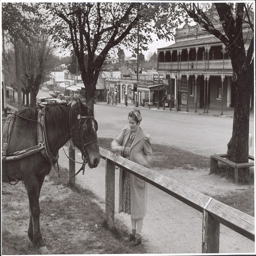
there is a woman standing by a fence looking at a horse
A woman standing next to a brown horse near a fence.
A lady stopping to see a horse on the side of the road.
Old lady gazes at horse across a wooden post.
The woman is standing by the horse on the street.